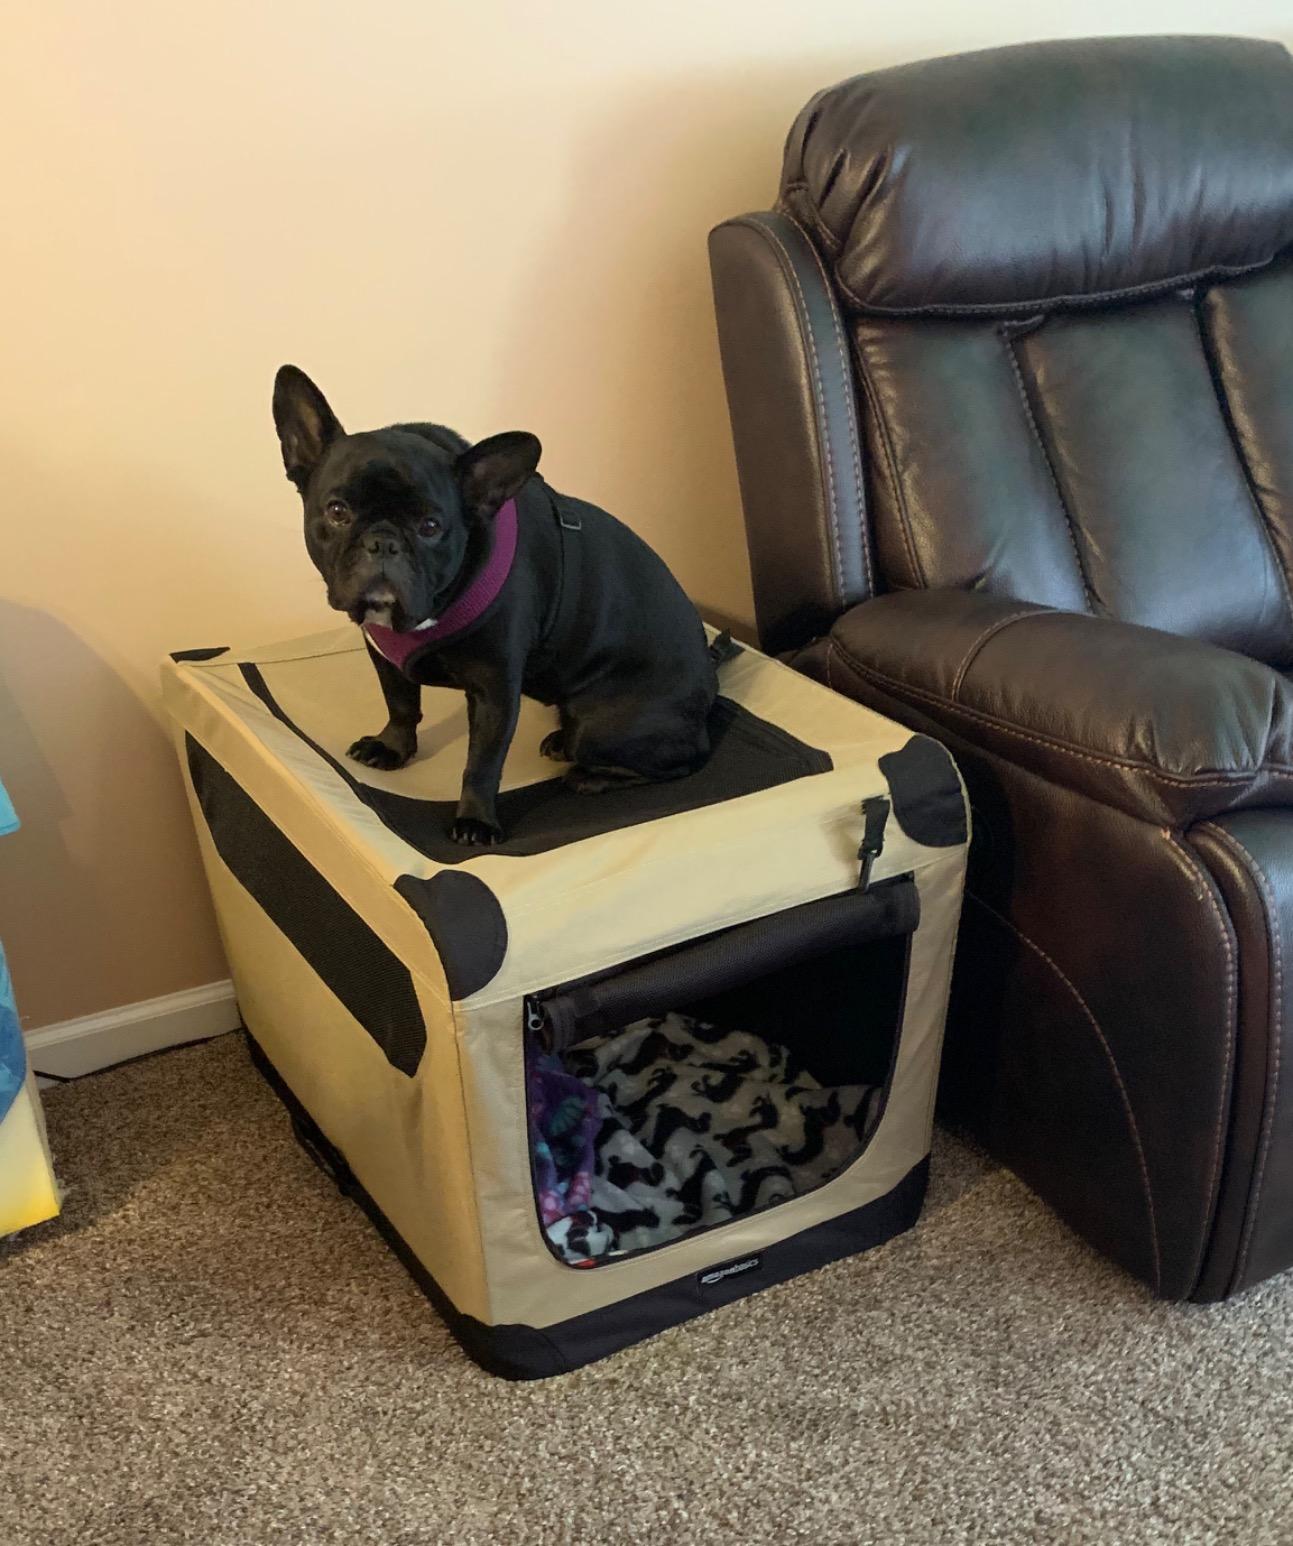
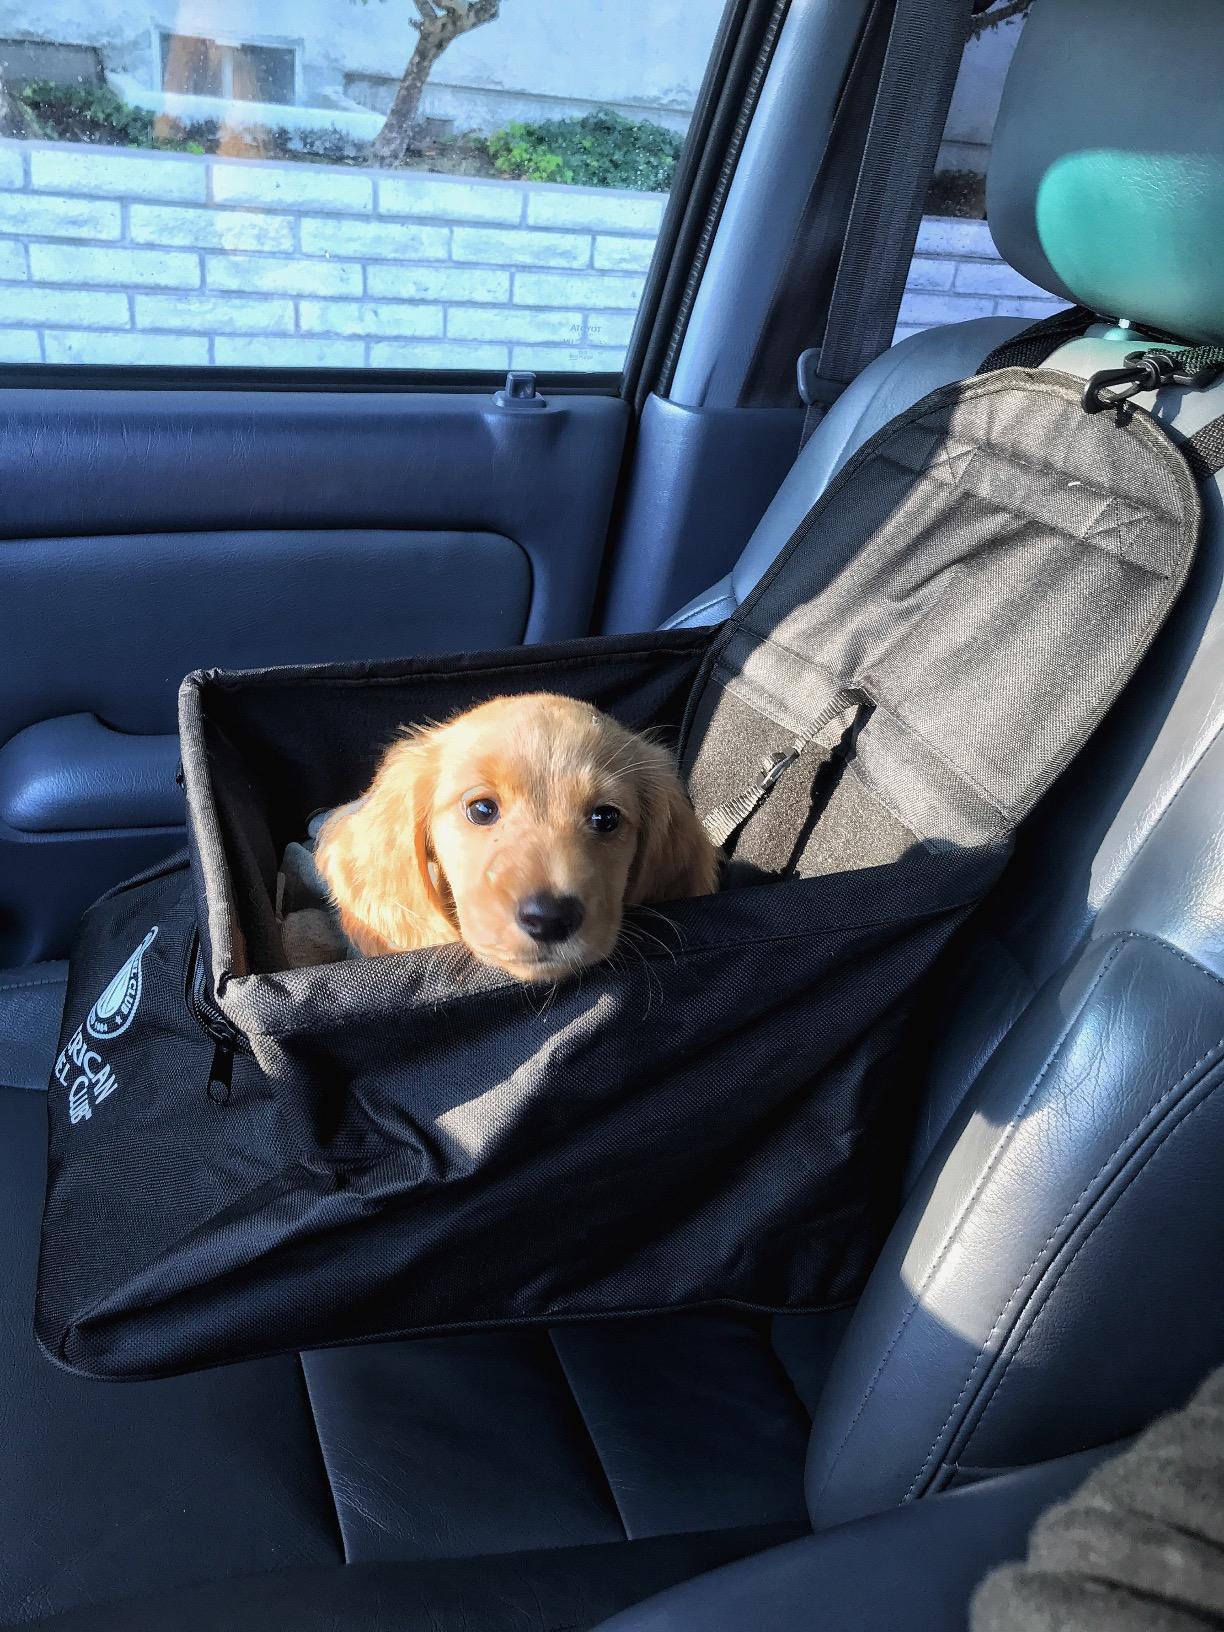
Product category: items_kennel
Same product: no